Fore River Shipyard

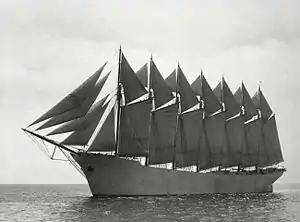
"Thomas W. Lawson" on her maiden voyage in 1902

Following an order from Maine for a 50-horsepower engine, Thomas A. Watson and Frank O. Wellington decided to build boats, which came after realizing the profitability of the enterprise as the result of building their first ship, the "Barnacle", which was fitted with local furnishings. Watson later said of this decision: